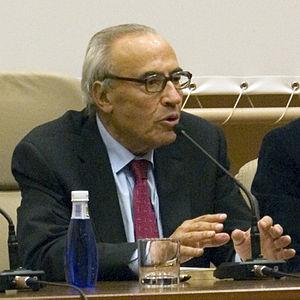
Gregorio Peces-Barba Martínez est un juriste et homme politique espagnol né à Madrid le 13 janvier 1938 et mort le 24 juillet 2012 à Oviedo.
Carme María Chacón Piqueras [ˈkaɾme maˈɾia t͡ʃaˈkõm piˈkɛɾas] est une femme d'État espagnole membre du Parti des socialistes de Catalogne, née le 13 mars 1971 à Esplugues de Llobregat et morte le 9 avril 2017 à Madrid.